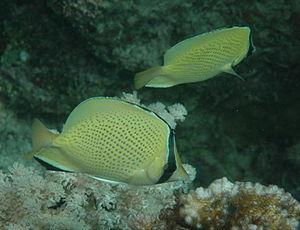
La Grande Barrière de corail est le plus grand récif corallien du monde comptant plus de 2 900 récifs et 900 îles s'étirant de Bundaberg à la pointe du Cap York soit plus de 2 600 kilomètres sur une superficie de 344 400 km². Le récif se situe en Mer de Corail au large du Queensland, en Australie.
Le Poisson-papillon citron est une espèce de poissons marins appartenant à la famille des Chaetodontidés